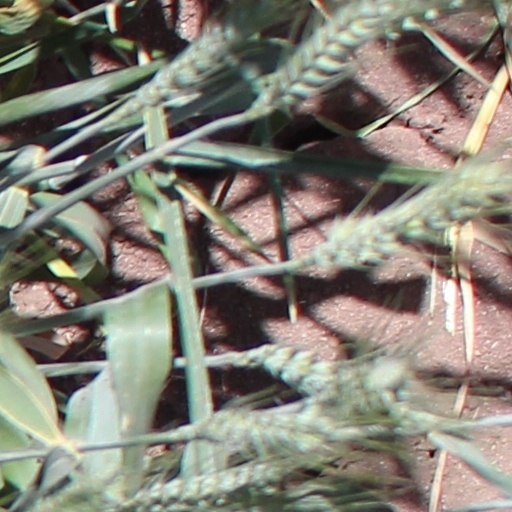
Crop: wheat